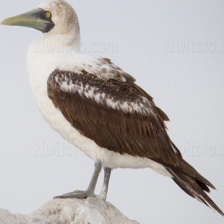
Species: MASKED BOOBY
Scientific name: SULA DACTYLATRA